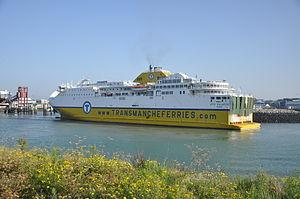
Le Havre (Seine-Maritimpe)
L’avenue verte London-Paris est la dénomination d'une voie cyclable internationale qui relie Londres à Paris, par un itinéraire long de 470 km.